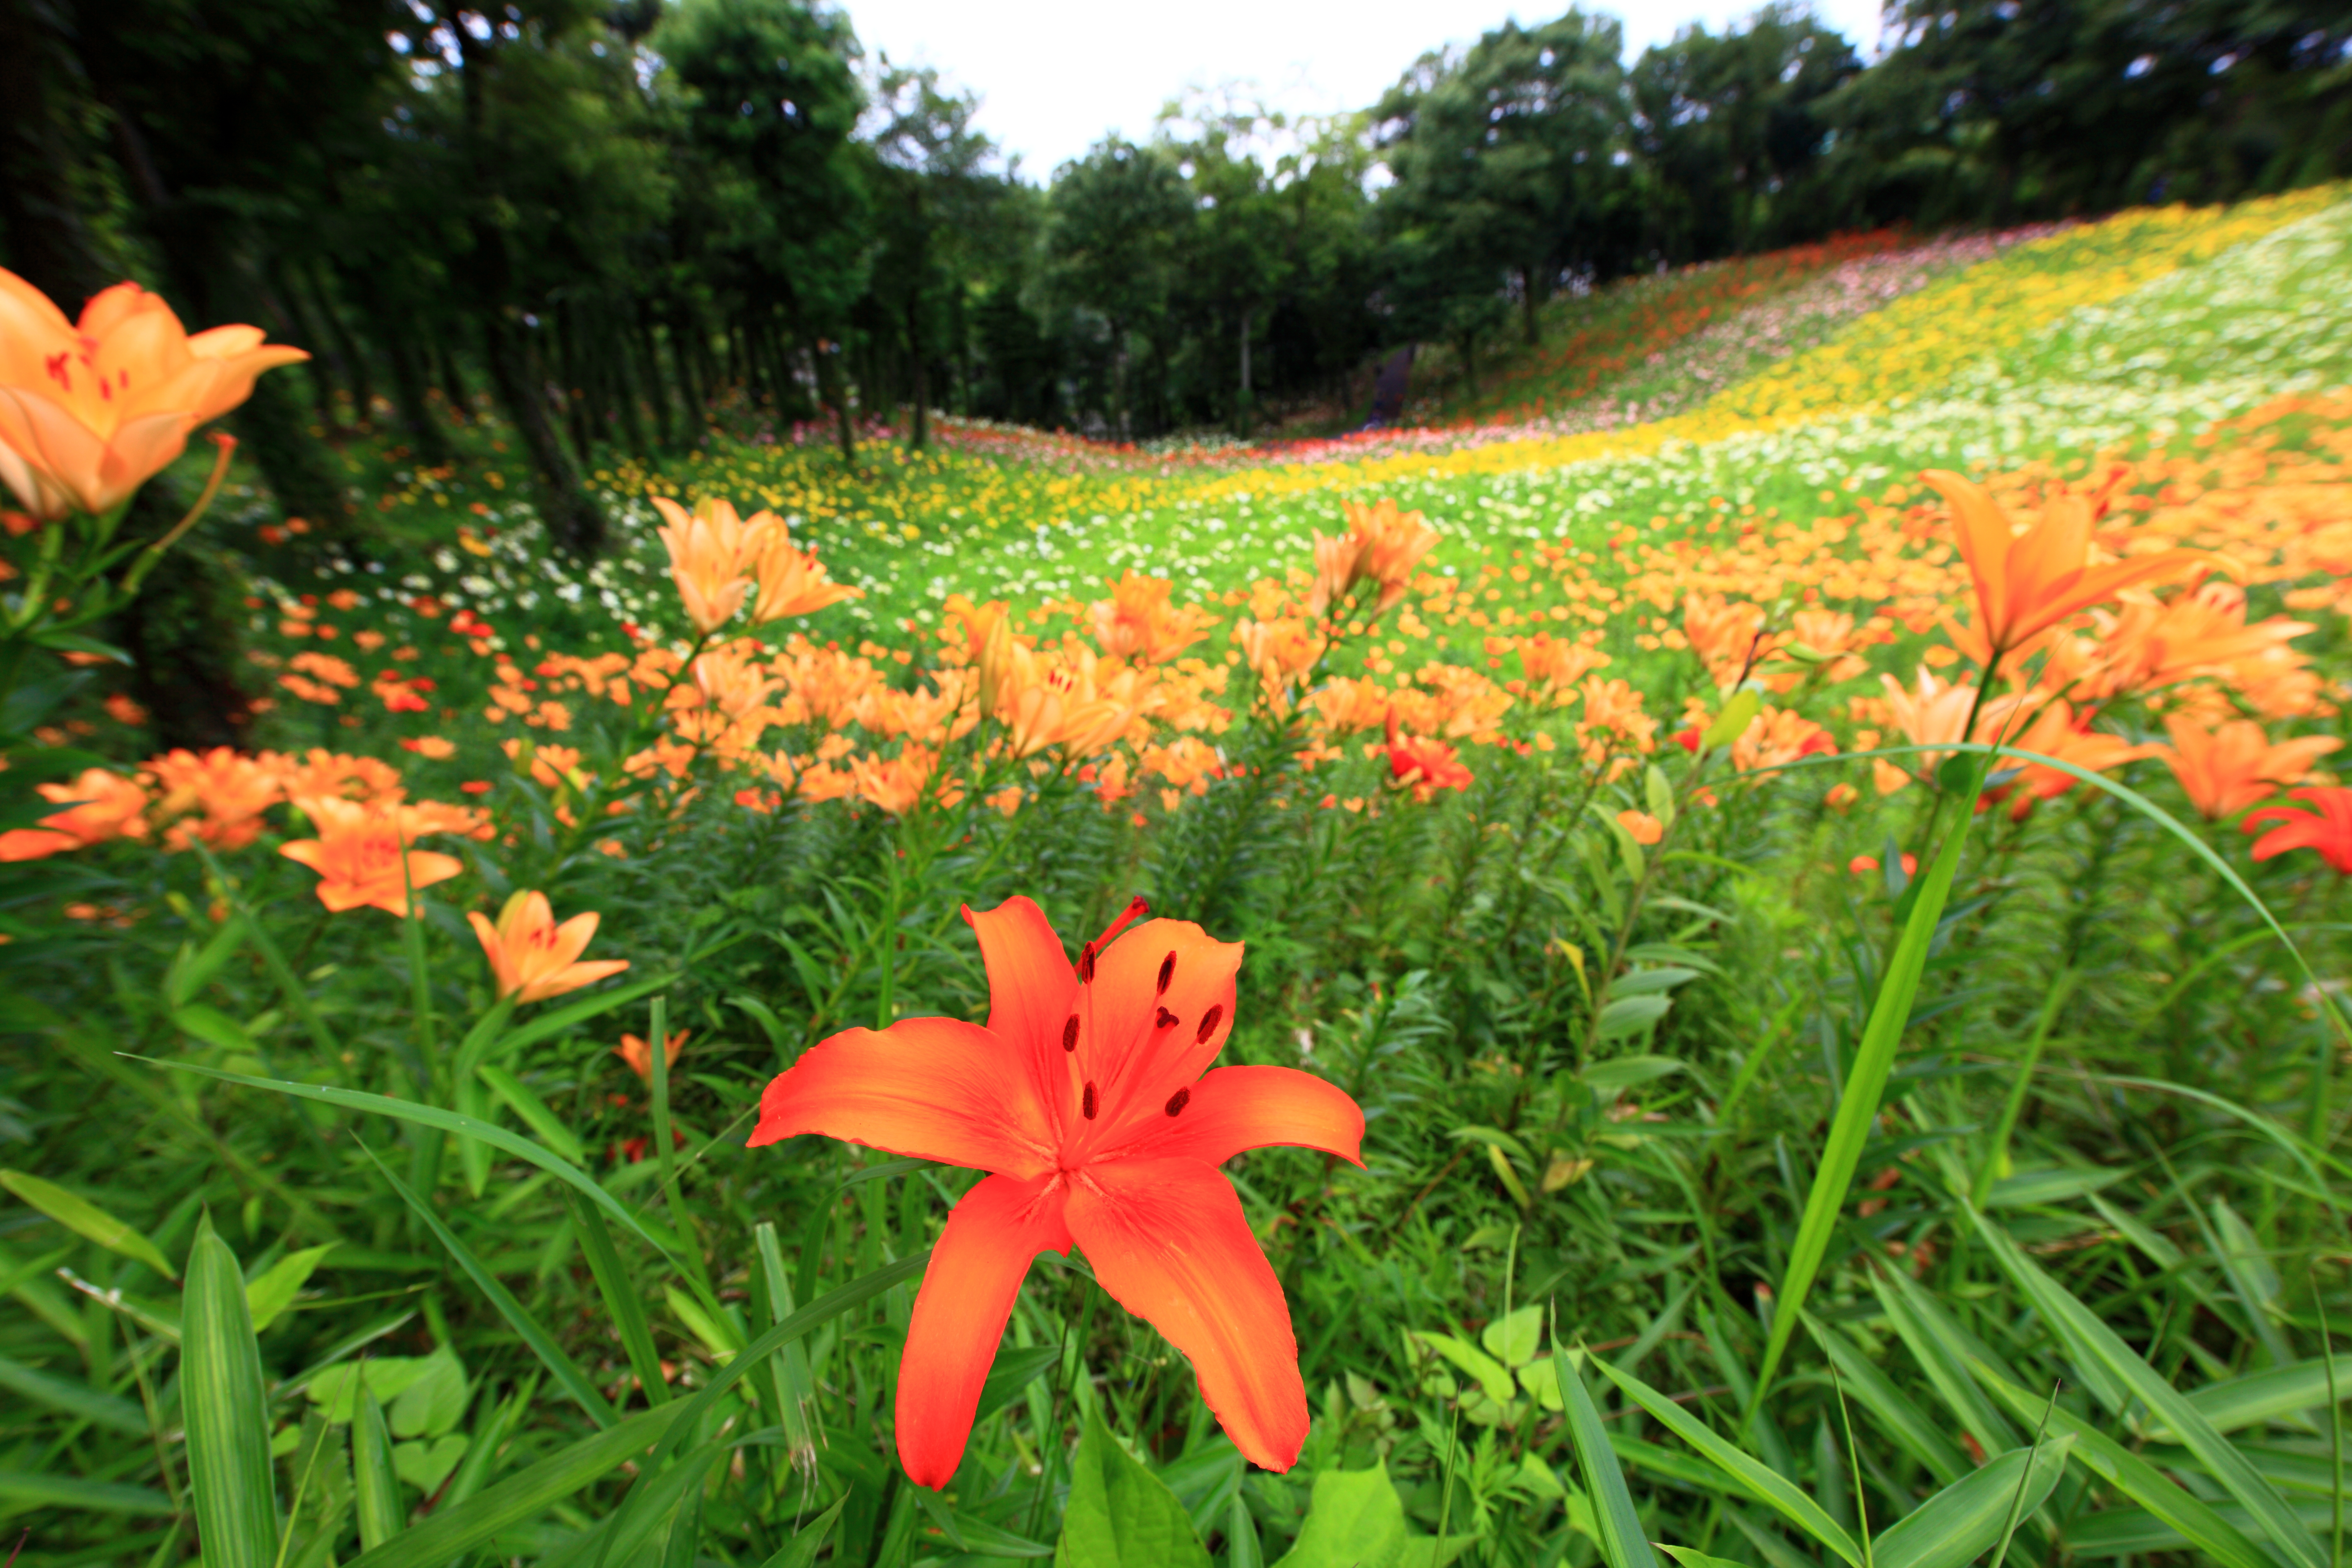
grass, plant, field, lawn, meadow, prairie, leaf, flower, high, botany, garden, flora, wildflower, grassland, 5d, hires, lily, markii, hi, res, resolution, lilium, seibu, tokorozawashi, saitamaken, daylily, flowering plant, land plant